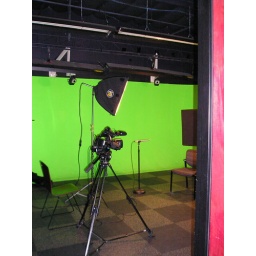
A shot of the green screen room at the University of Advancing Technology in Tempe, Arizona